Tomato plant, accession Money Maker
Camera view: vertical (180 deg); turntable rotation: 180 degrees
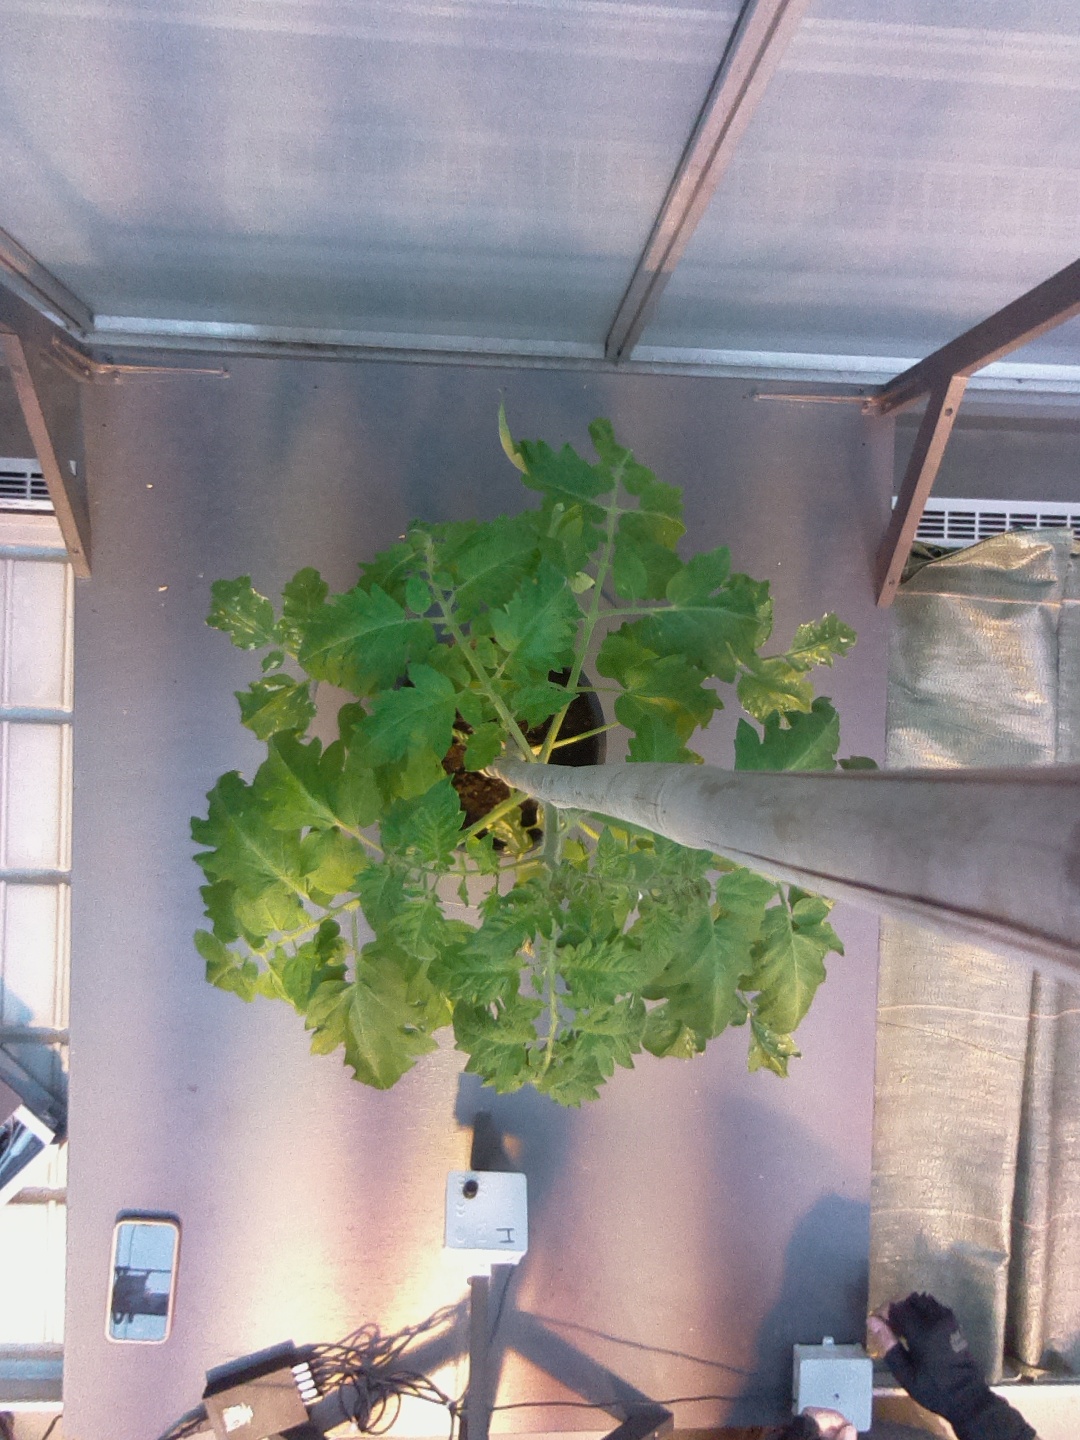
BBCH growth stage 52: 2 inflorescences visible